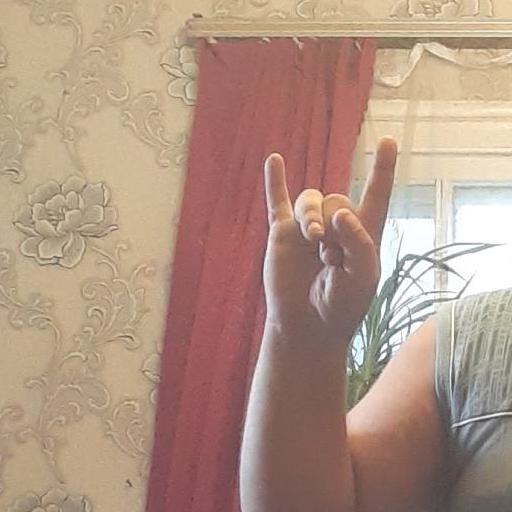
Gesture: rock